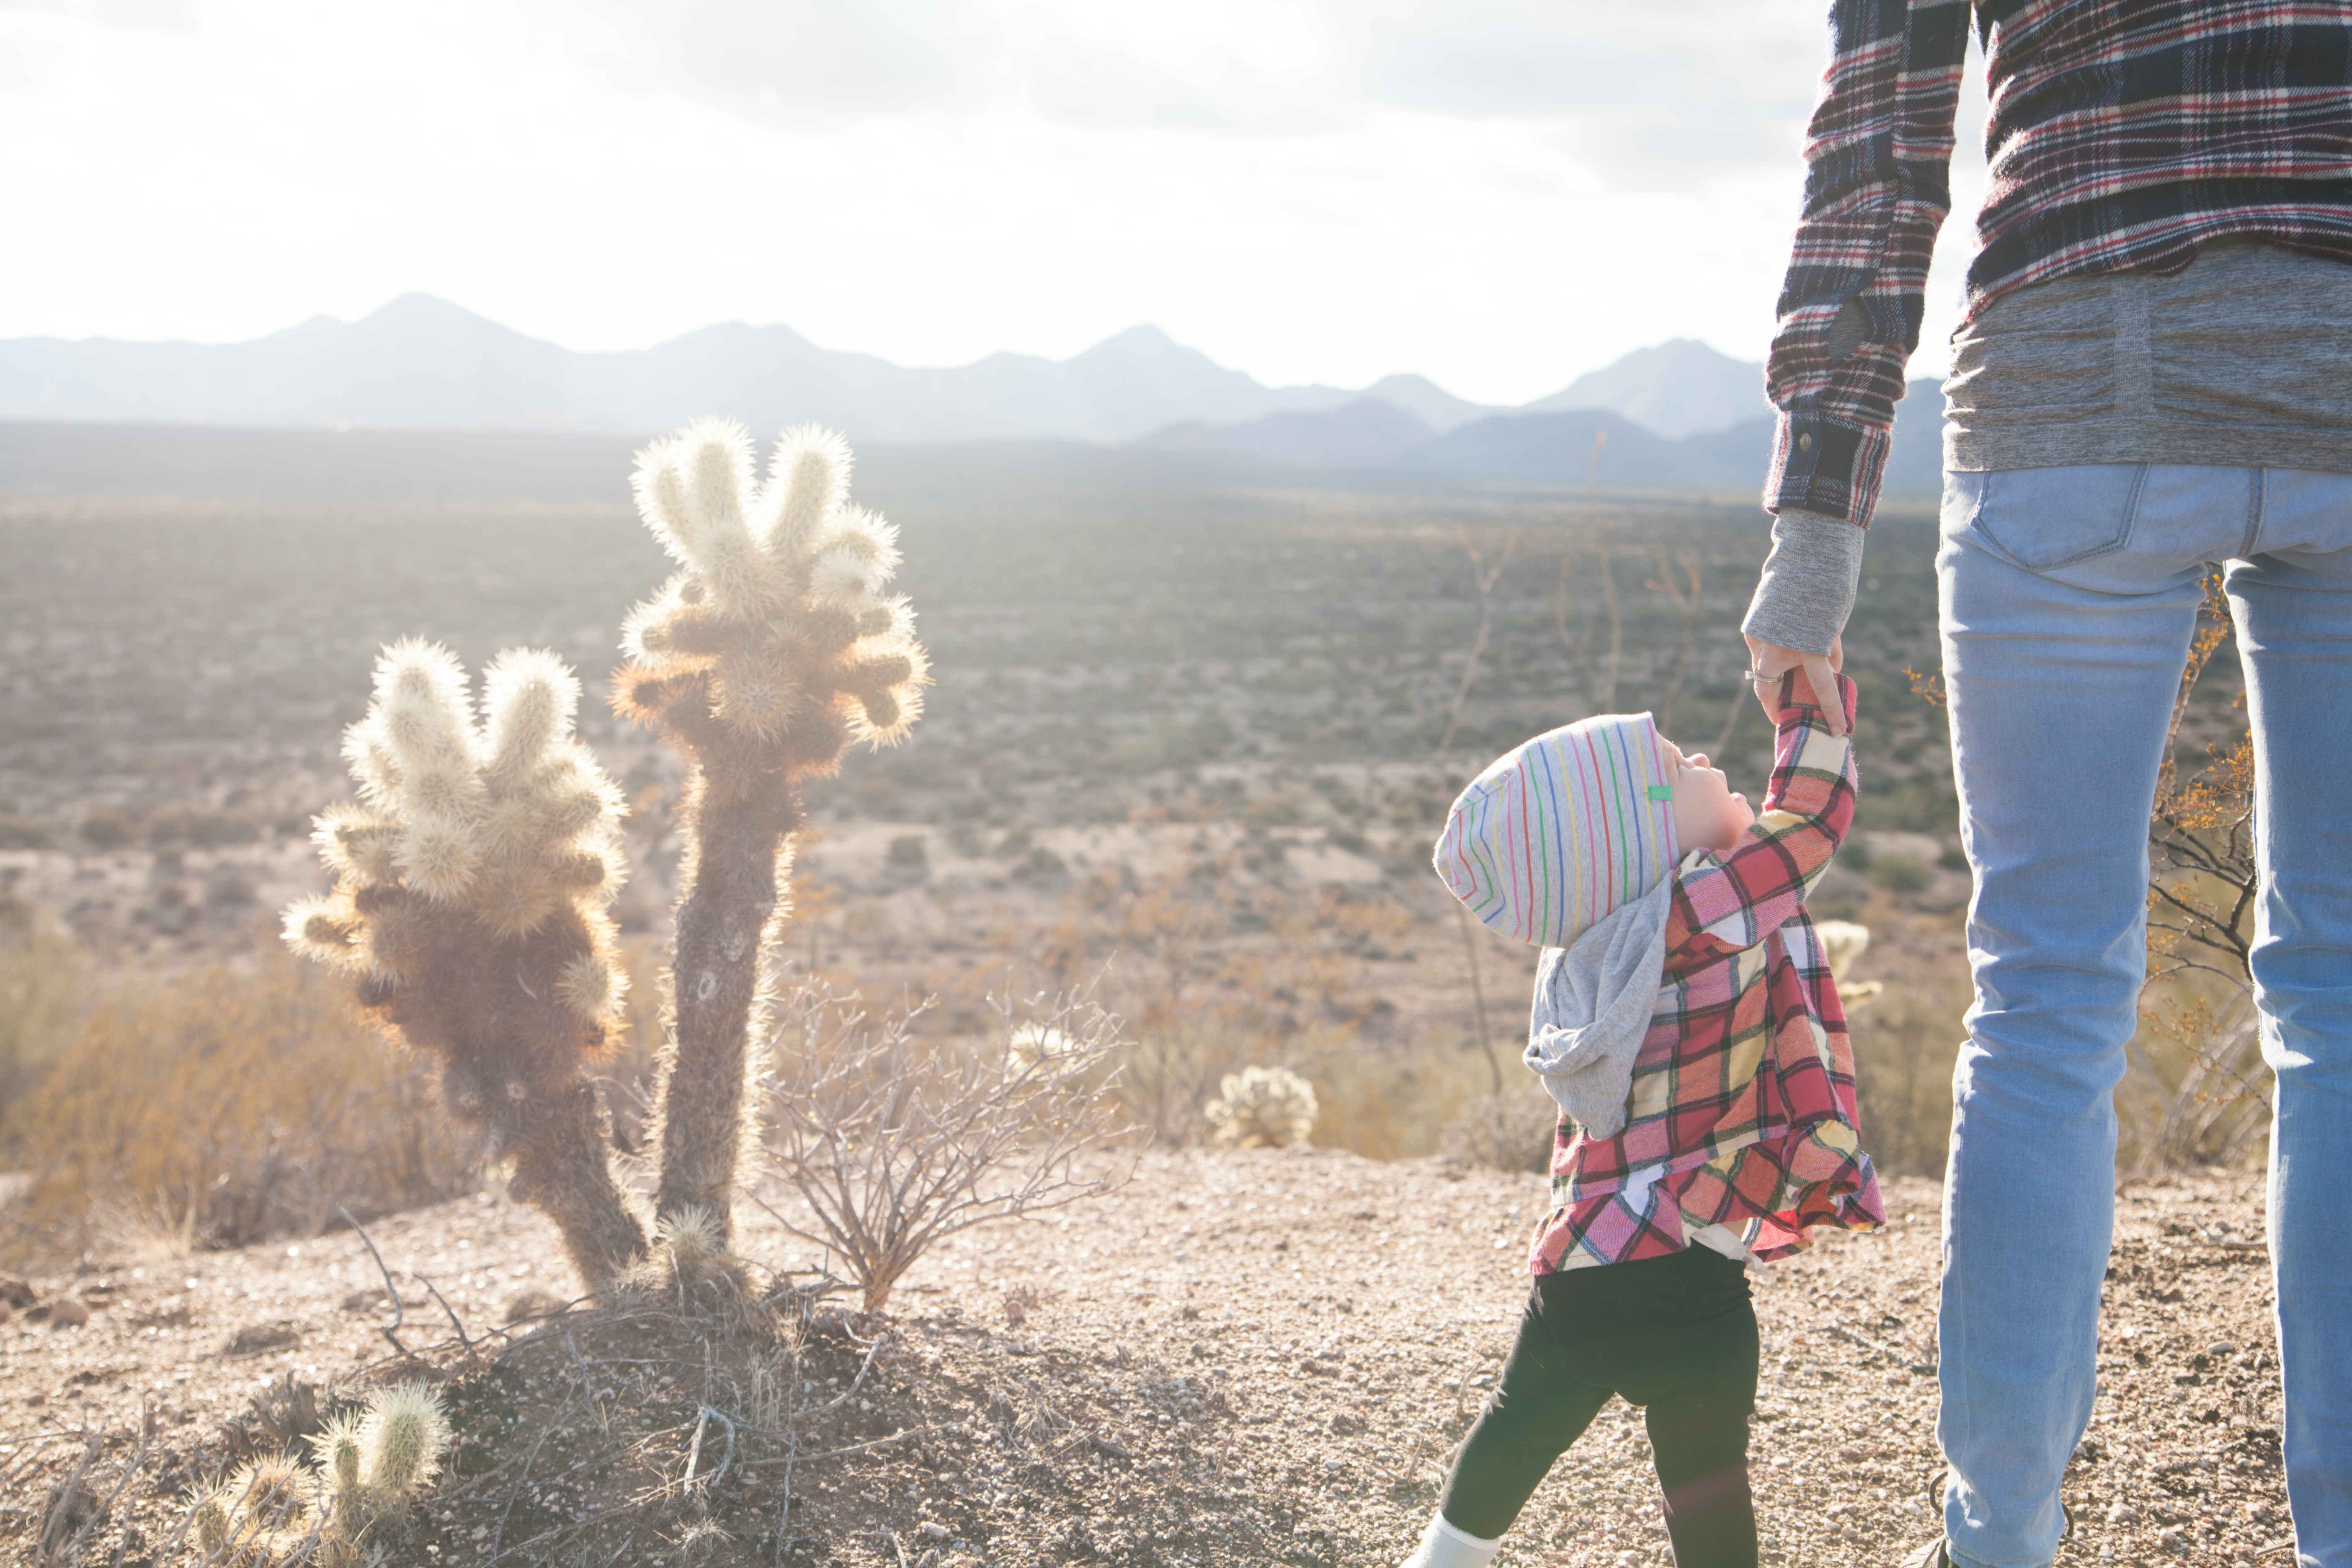
landscape, tree, rock, mountain, winter, cactus, people, plant, sky, girl, woman, field, desert, wind, vacation, formation, jeans, child, hat, plaid, tourism, baby, parent, mom, holding hands, mother, geology, mountains, mommy, daughter, grass family